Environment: real
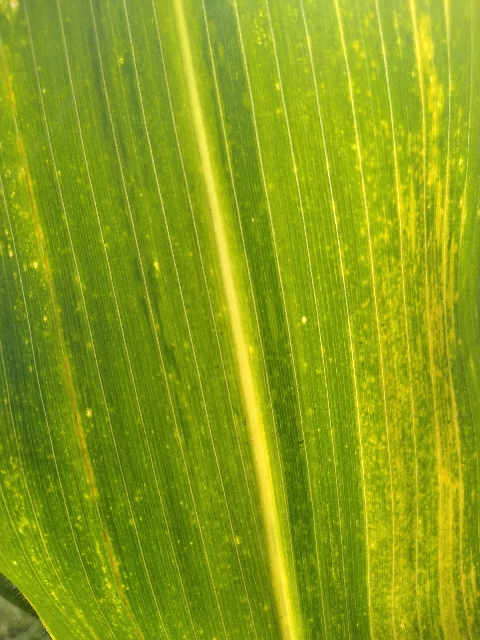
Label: lethal_necrosis